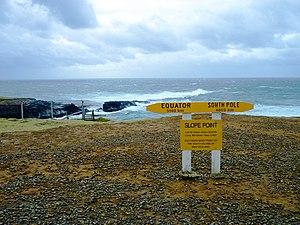
Slope Point est le point le plus au sud de l'île du Sud de la Nouvelle-Zélande.